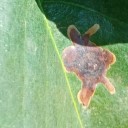
Label: Miner